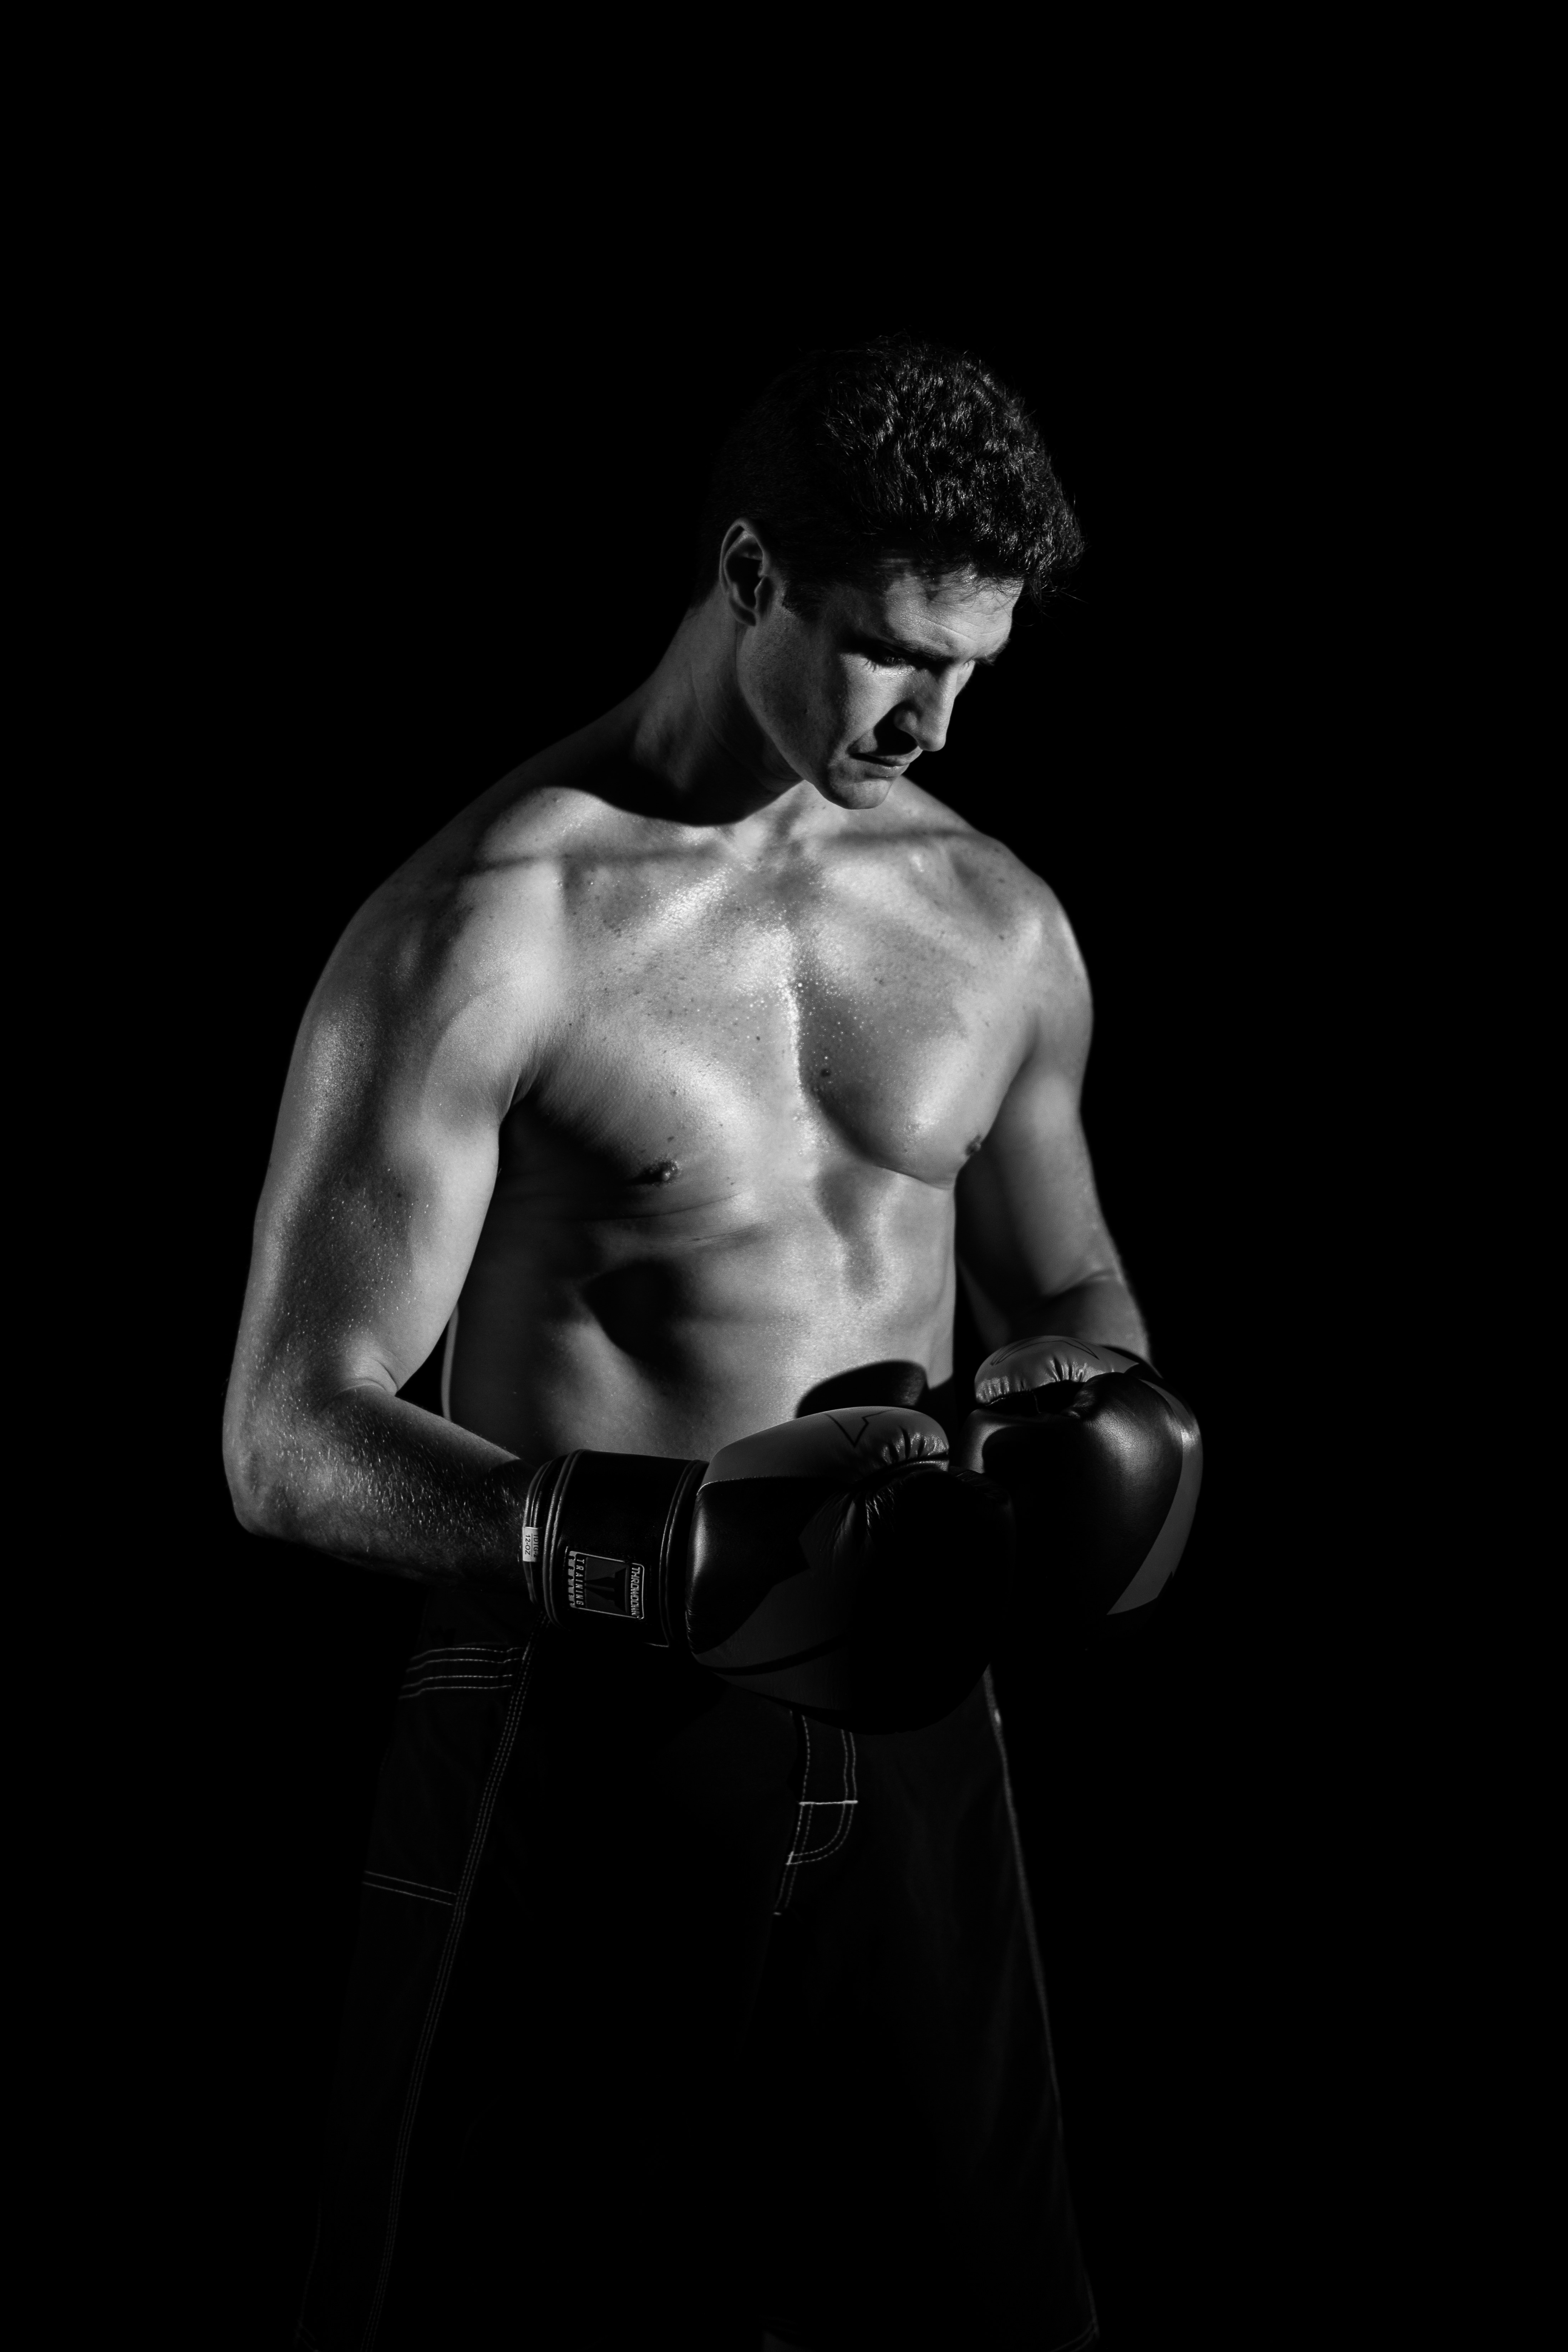
man, person, black and white, photography, dark, male, model, black, monochrome, arm, fitness, muscle, chest, human body, shirtless, back, body, bodybuilding, strength, sense, monochrome photography, barechestedness, human positions, biceps curl